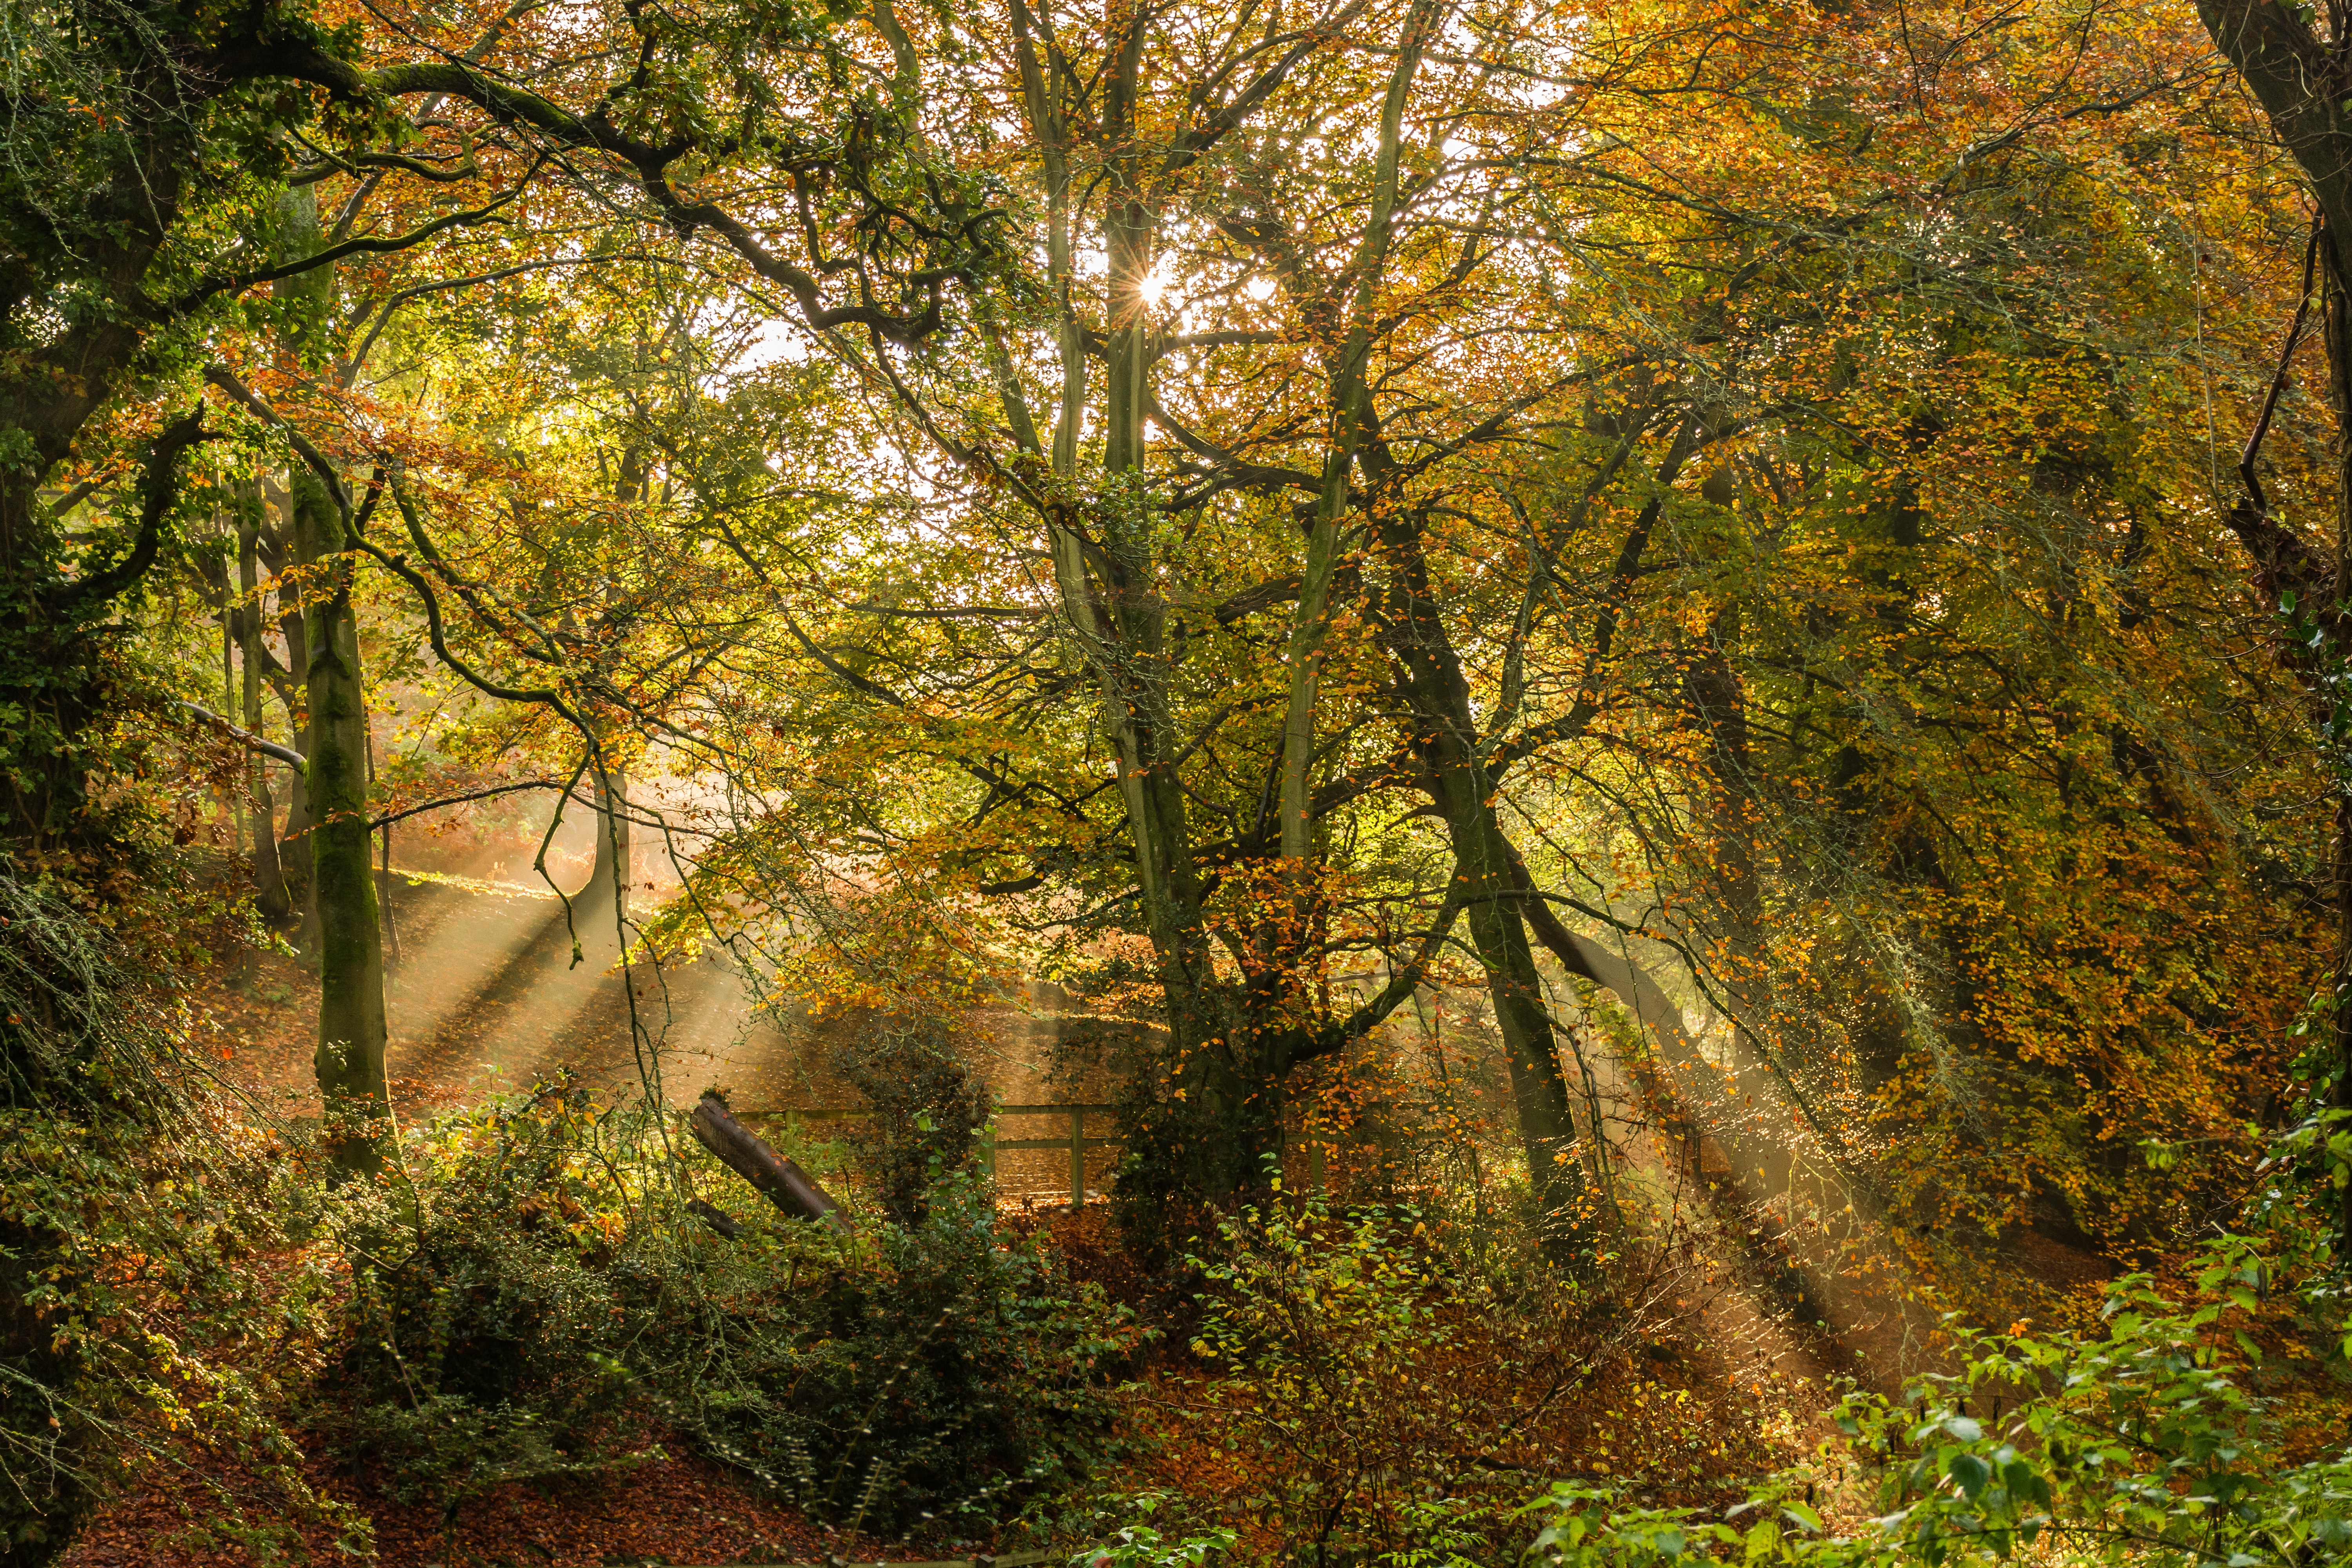
landscape, tree, nature, forest, wilderness, branch, plant, sunlight, morning, leaf, autumn, season, vegetation, rainforest, deciduous, woodland, habitat, early, ecosystem, biome, old growth forest, natural environment, atmospheric phenomenon, woody plant, temperate broadleaf and mixed forest, temperate coniferous forest